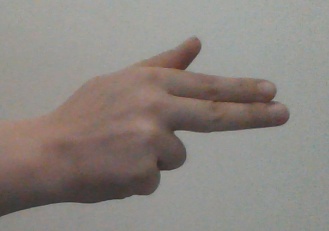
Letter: ghain